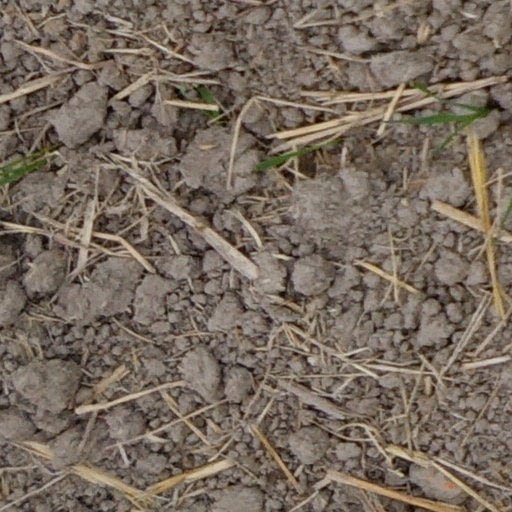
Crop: wheat